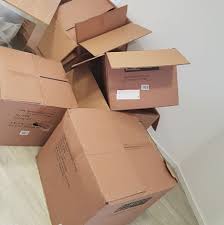
Label: cardboard